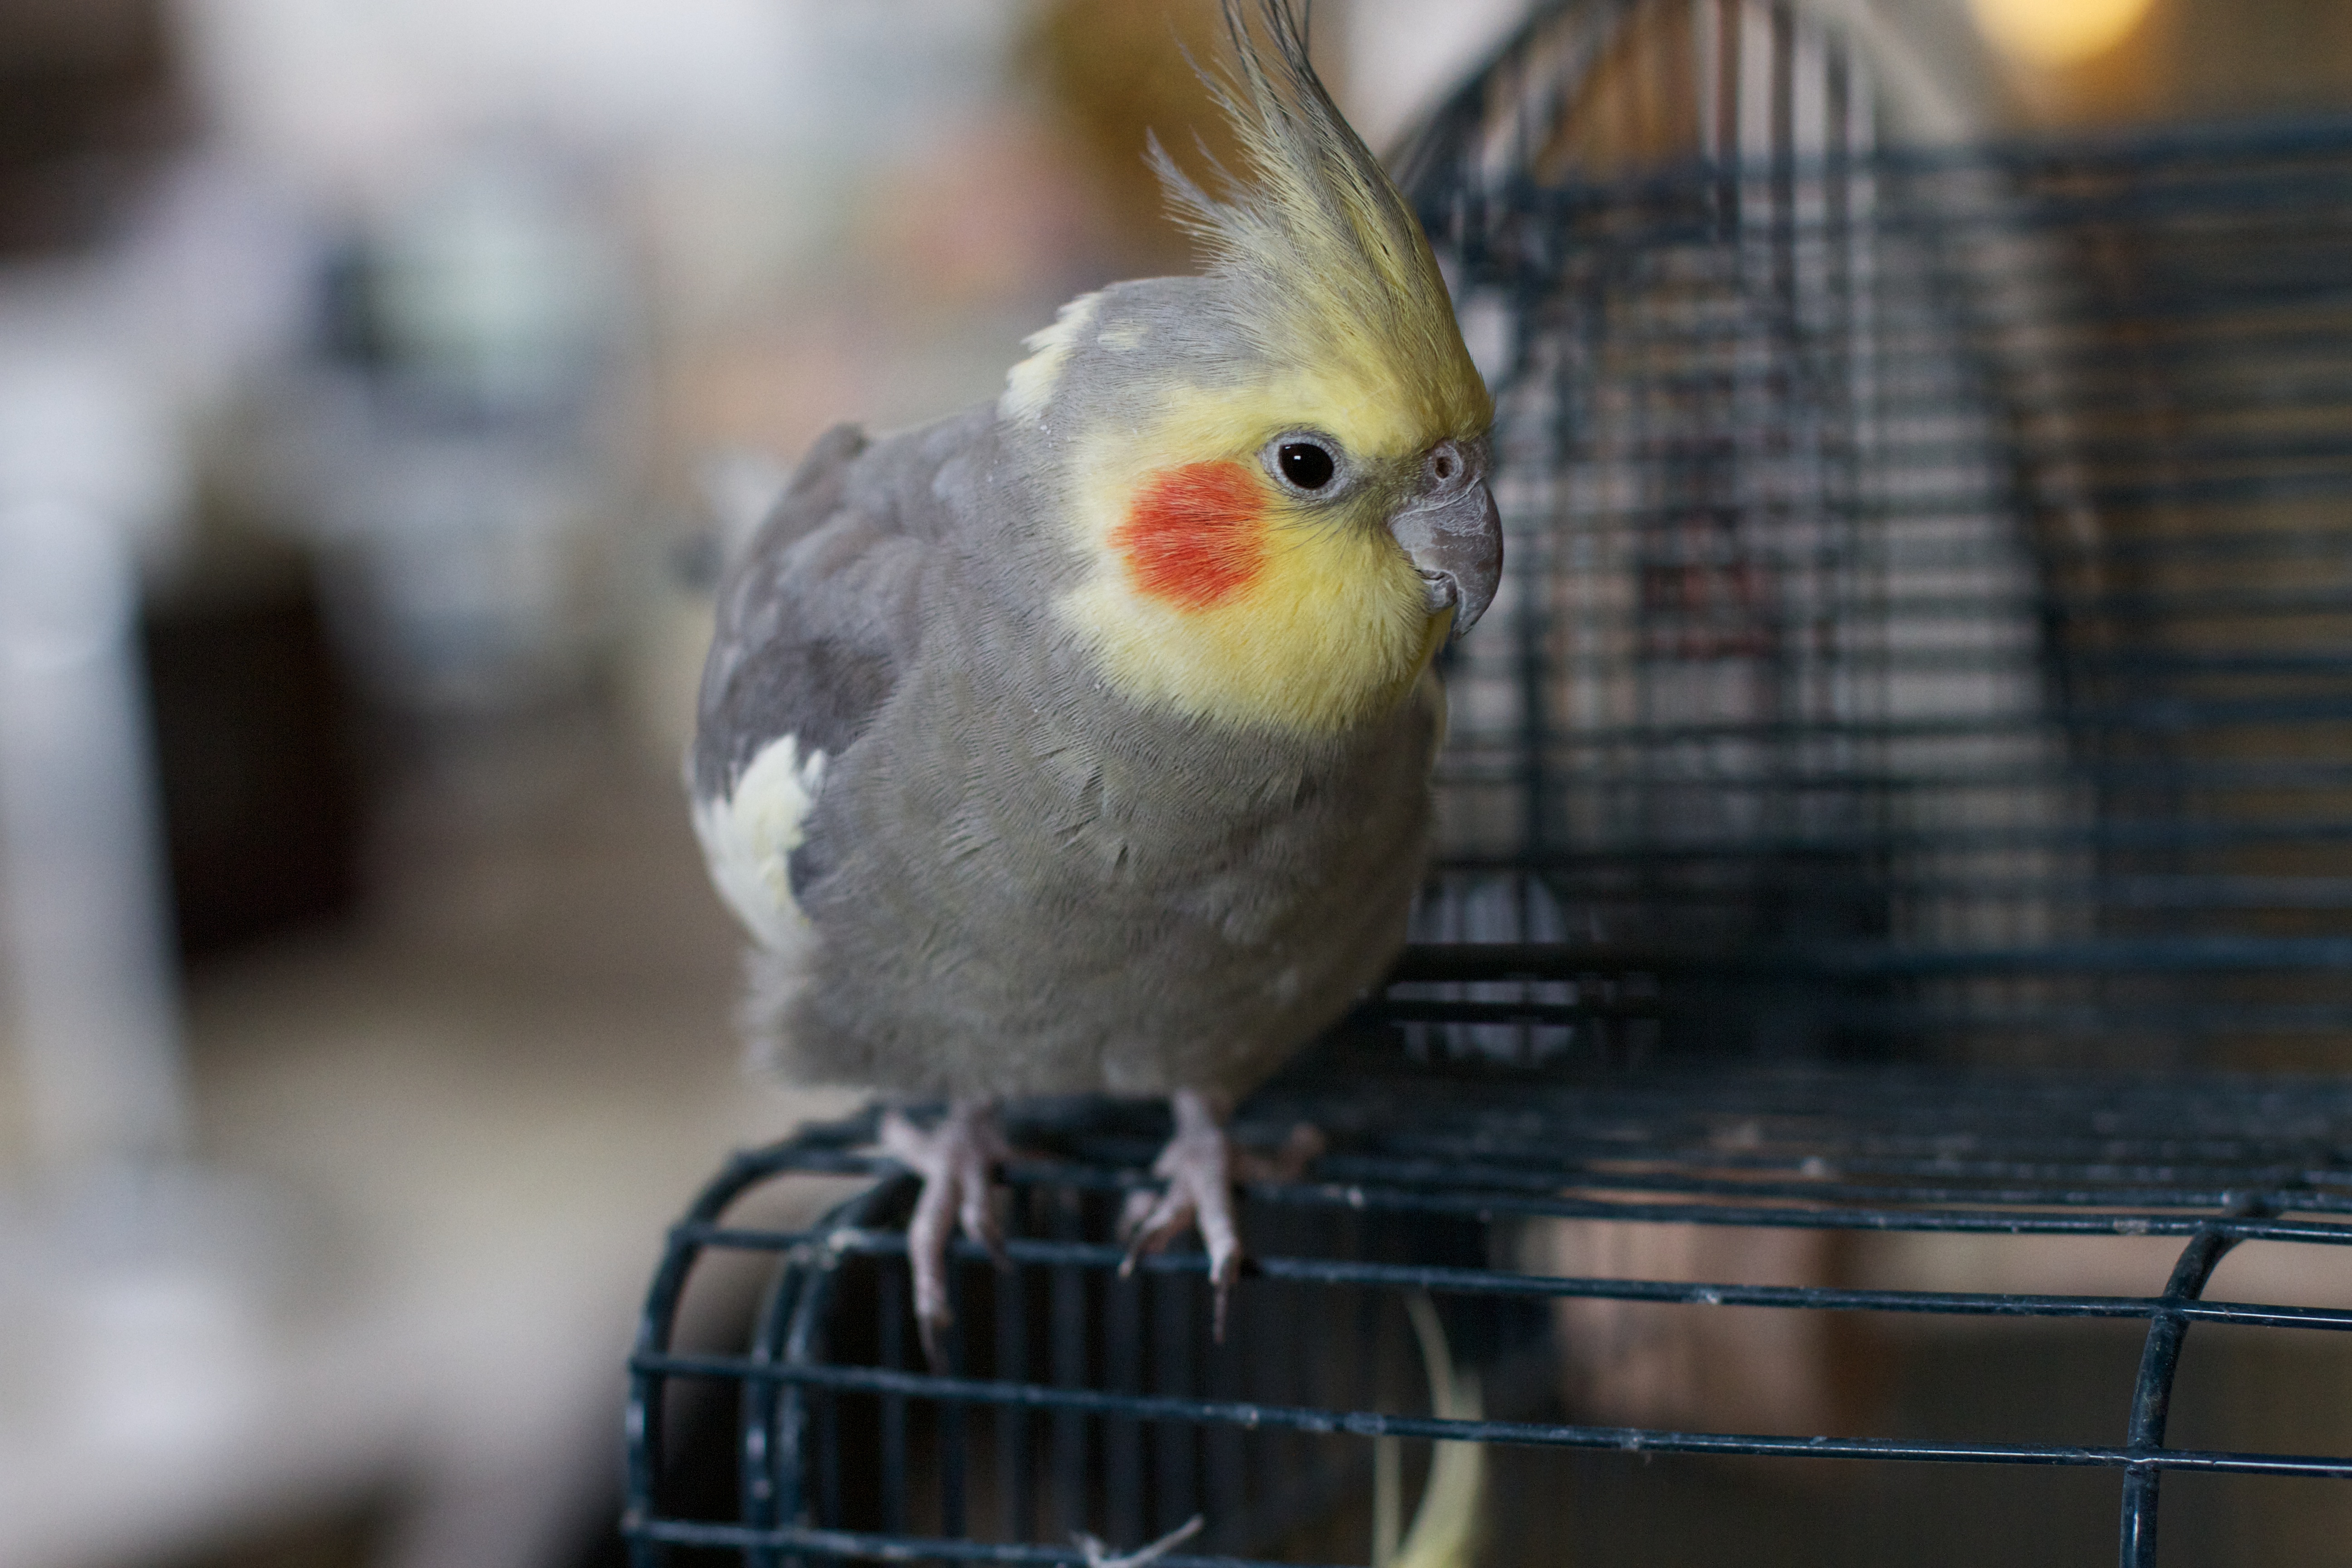
bird, beak, fauna, vertebrate, parrot, parakeet, cockatiel, cockatoo, perching bird, common pet parakeet